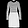
Label: Dress